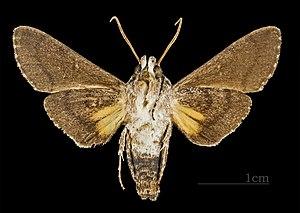
Cautethia yucatana est une espèce d’insectes lépidoptères de la famille des Sphingidae, de la sous-famille des Macroglossinae, de la tribu des Dilophonotini.